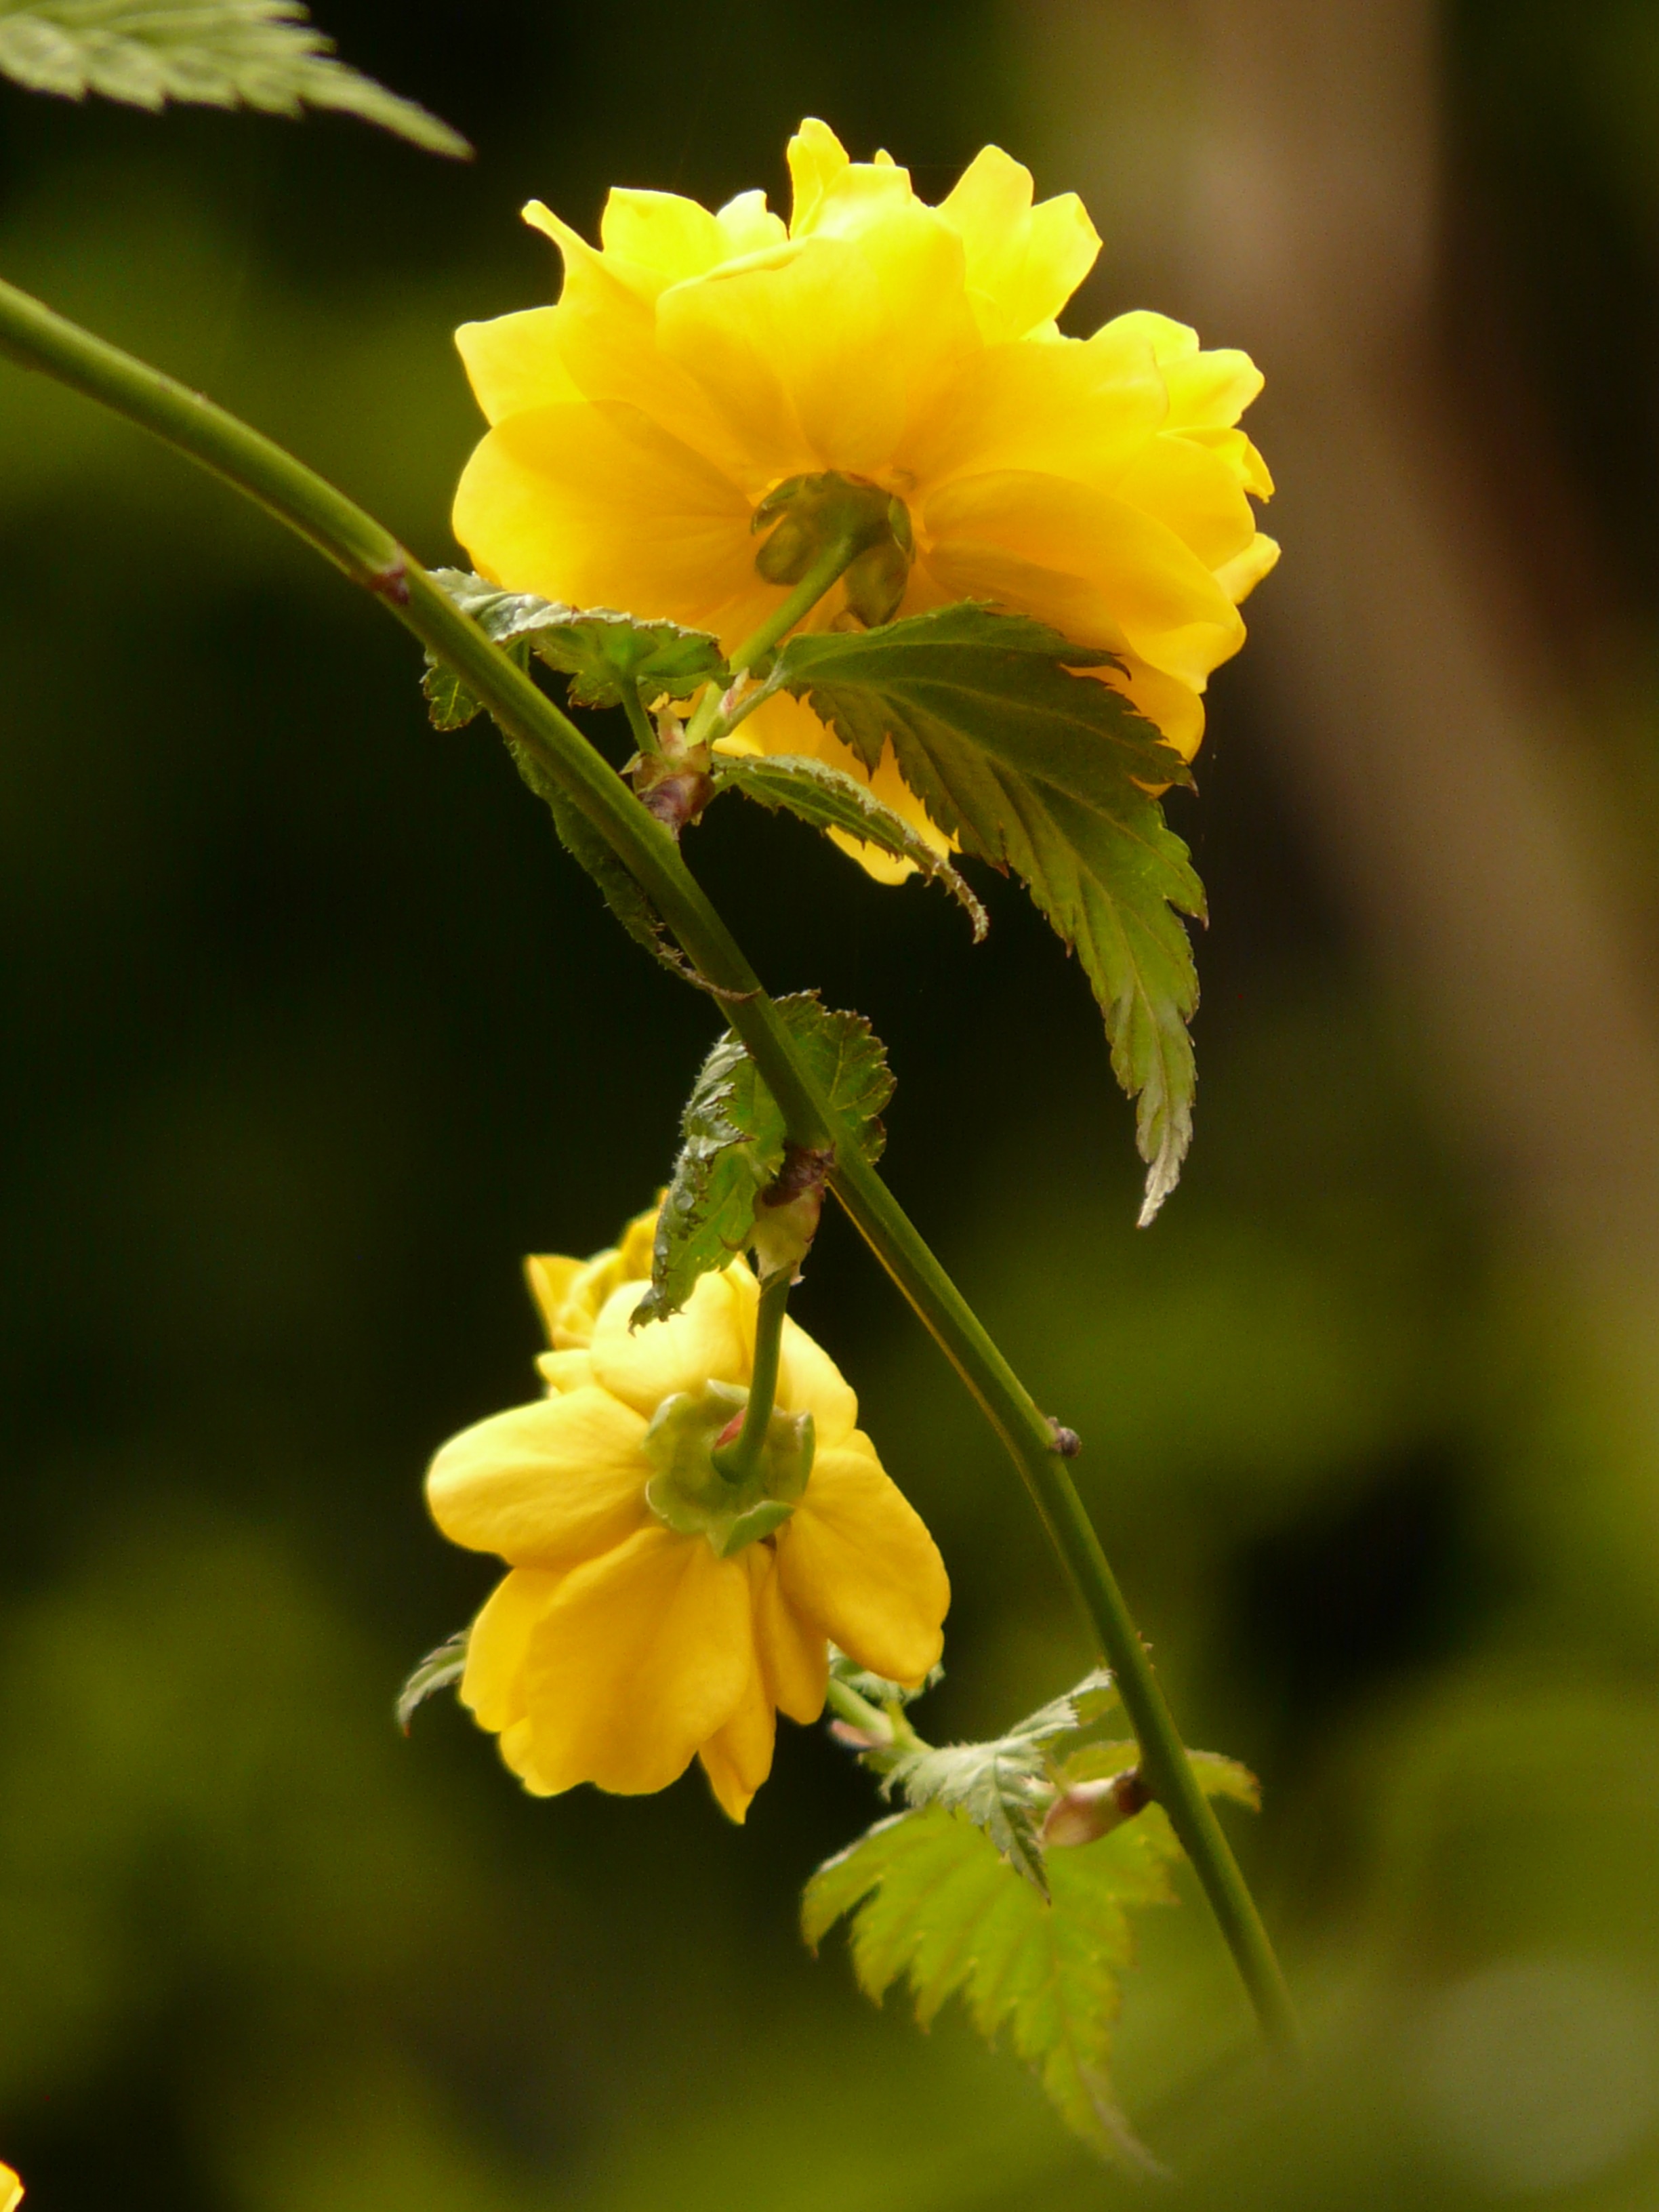
branch, blossom, plant, flower, bloom, bush, produce, yellow, flora, wildflower, nectar, kerria, amber, macro photography, ornamental plant, rose greenhouse, flowering plant, rosaceae, ranunkel shrub, japanese kerrie, plant stem, land plant, large flowered evening primrose, kerria japonica, yamabuki, kerria japonica pleniflora, pleniflora